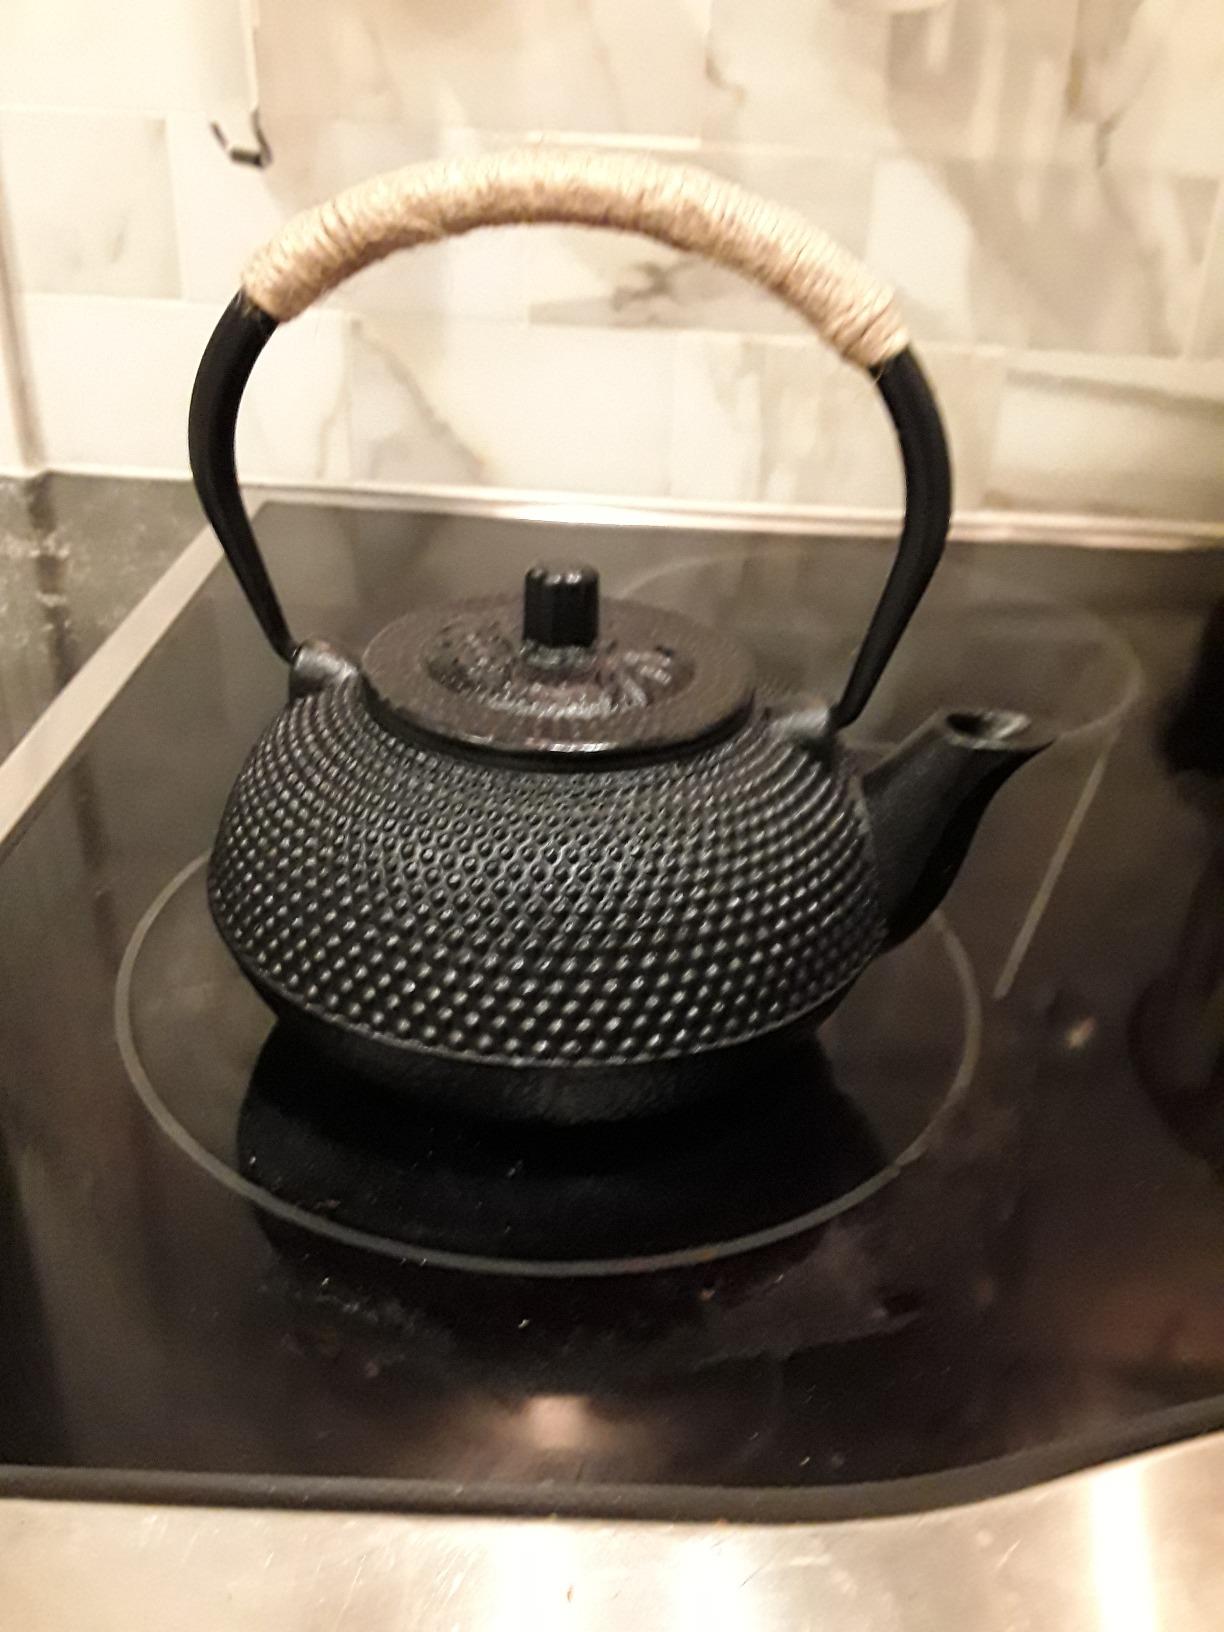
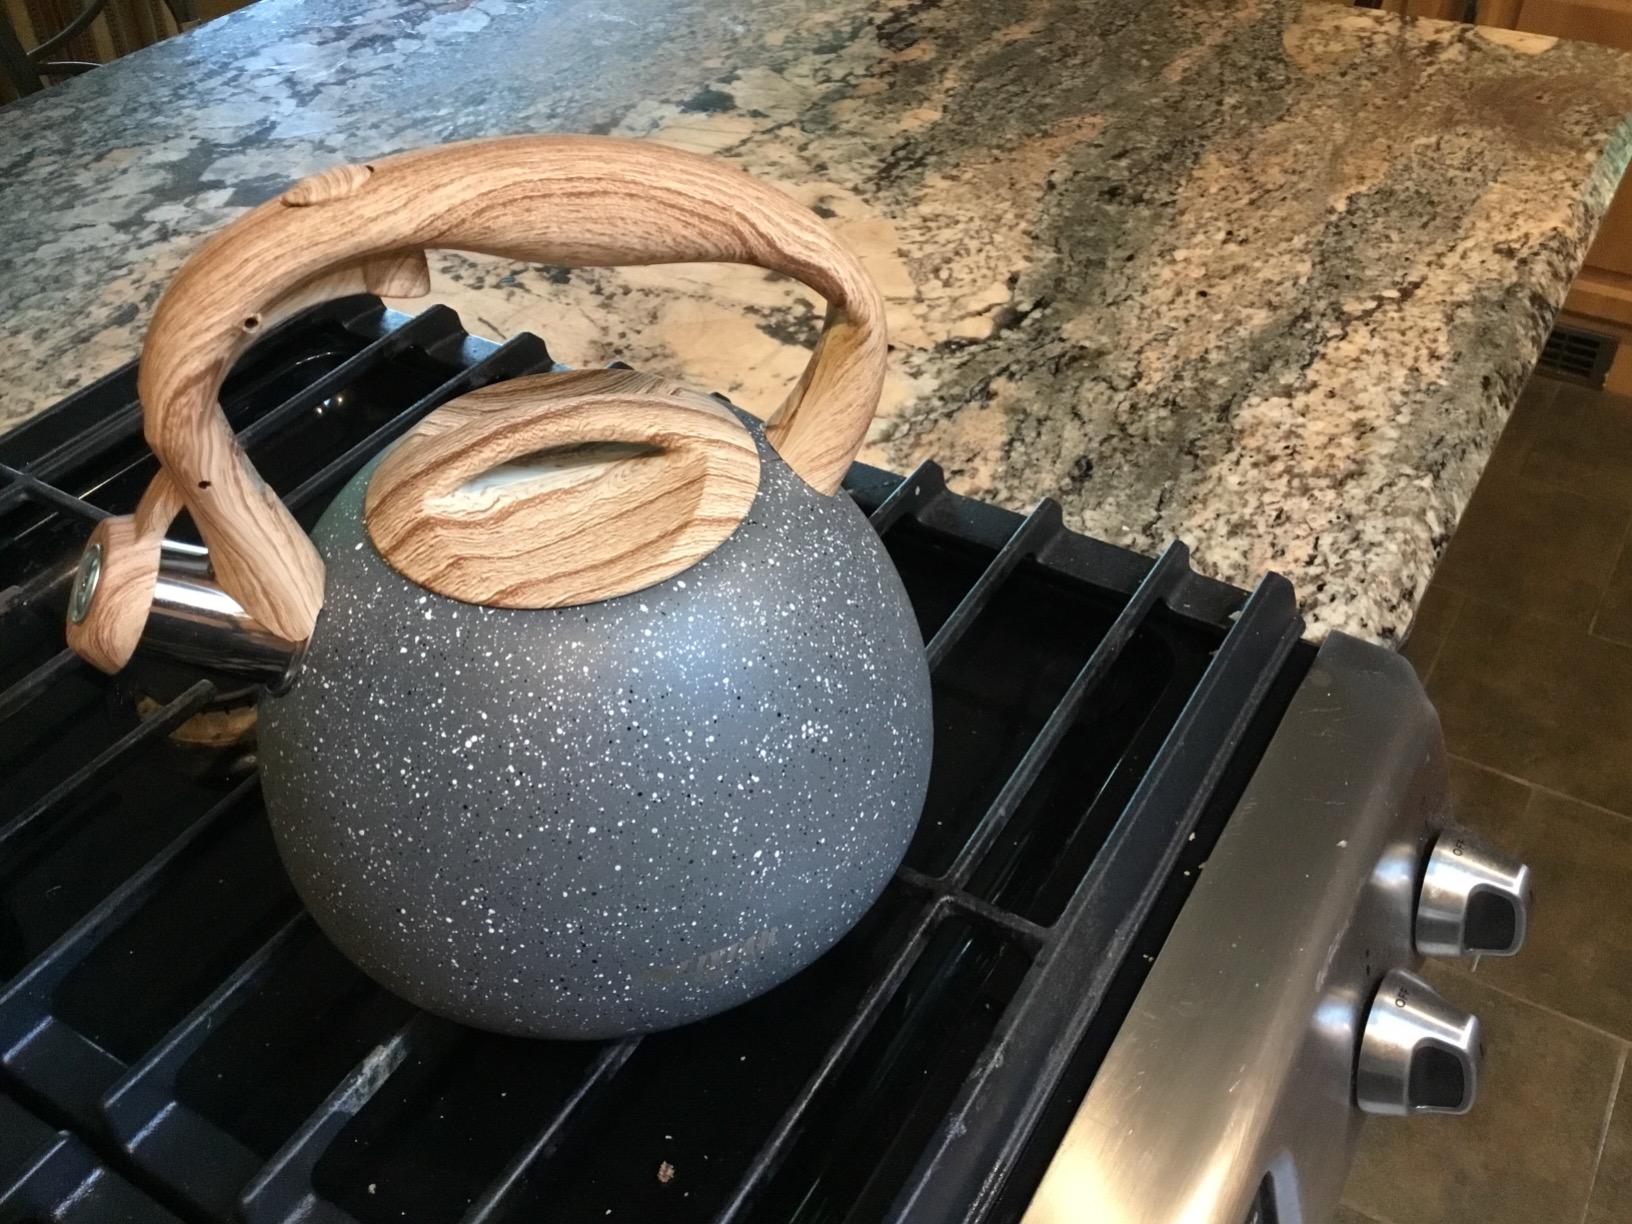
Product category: items_kettle
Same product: no